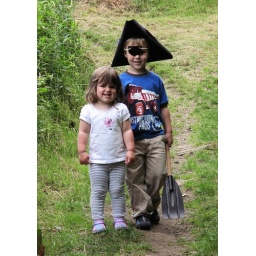
The ship may be in the river 4478